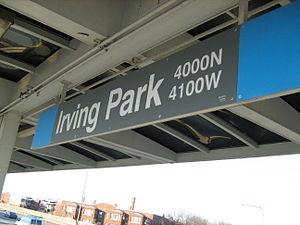
Station Irving Park
Irving Park est une station de la ligne bleue du métro de Chicago située au nord-ouest du Loop dans la médiane de la Kennedy Expressway à proximité du secteur de Irving Park.